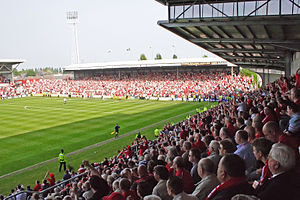
Wrexham F.C.
Wrexham Football Club er en fodboldklub fra Wrexham, Wales, som blev grundlagt i 1864. Klubben er dermed den ældste fodboldklub i Wales.